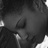
Emotion: sad